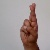
The image shows a hand gesture representing the letter 'R' in Indian Sign Language.